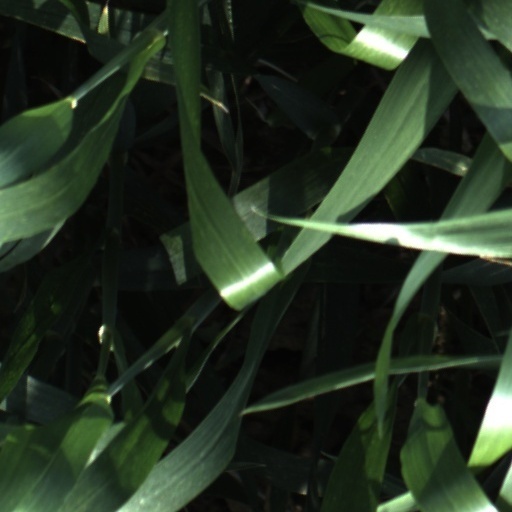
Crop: wheat